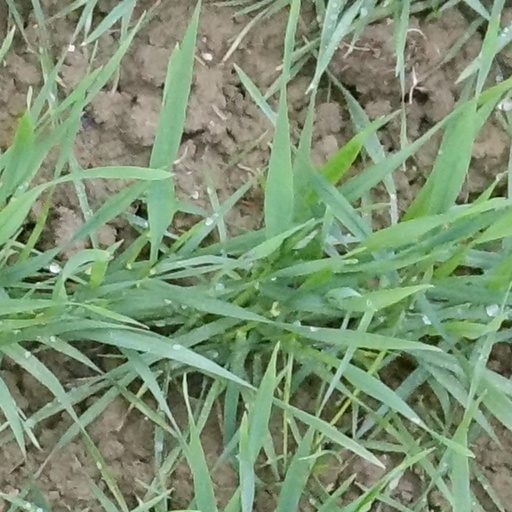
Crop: wheat